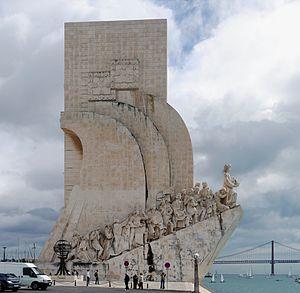
Padrão dos Descobrimentos. Ce monument a été construit en 1960 et a été conçu par Cottinelli Telmo (architecte) et Leopoldo de Almeida (sculpteur). Lisbonne, Portugal.